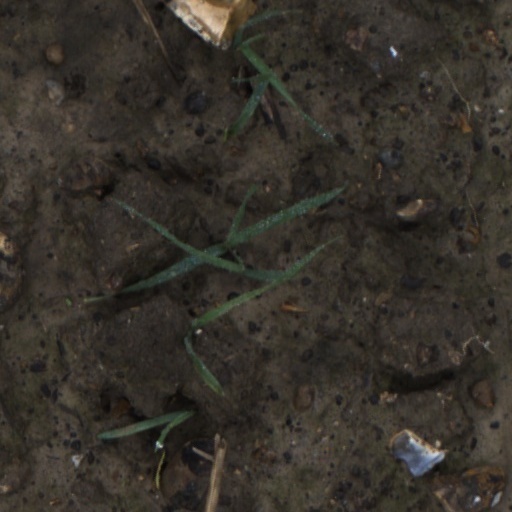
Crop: wheat